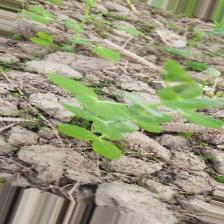
Label: Normal